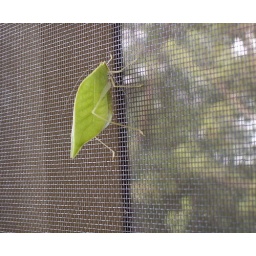
Found on the screen, the chartreuse green offsets the reflections on the window under the screen as well as the screen itself.